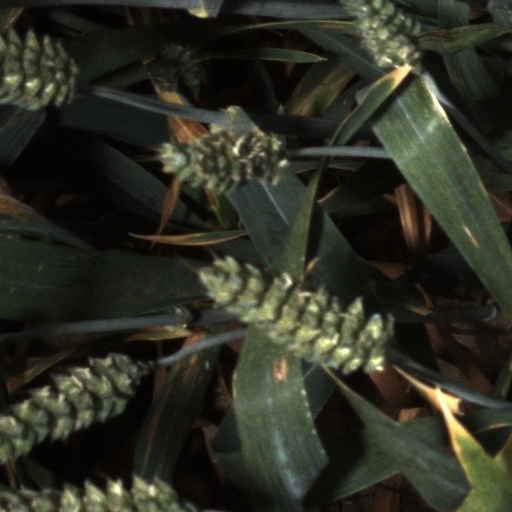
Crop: wheat